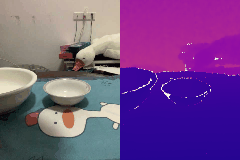
Label: bowl